COVID-19 vaccine

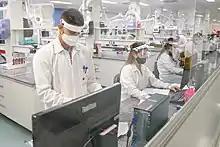
Production of the Sputnik V vaccine in Brazil, January 2021

An analysis involving more than 20 million adults found that vaccinated people had a lower risk of long COVID compared to those who had not had a COVID-19 vaccine.